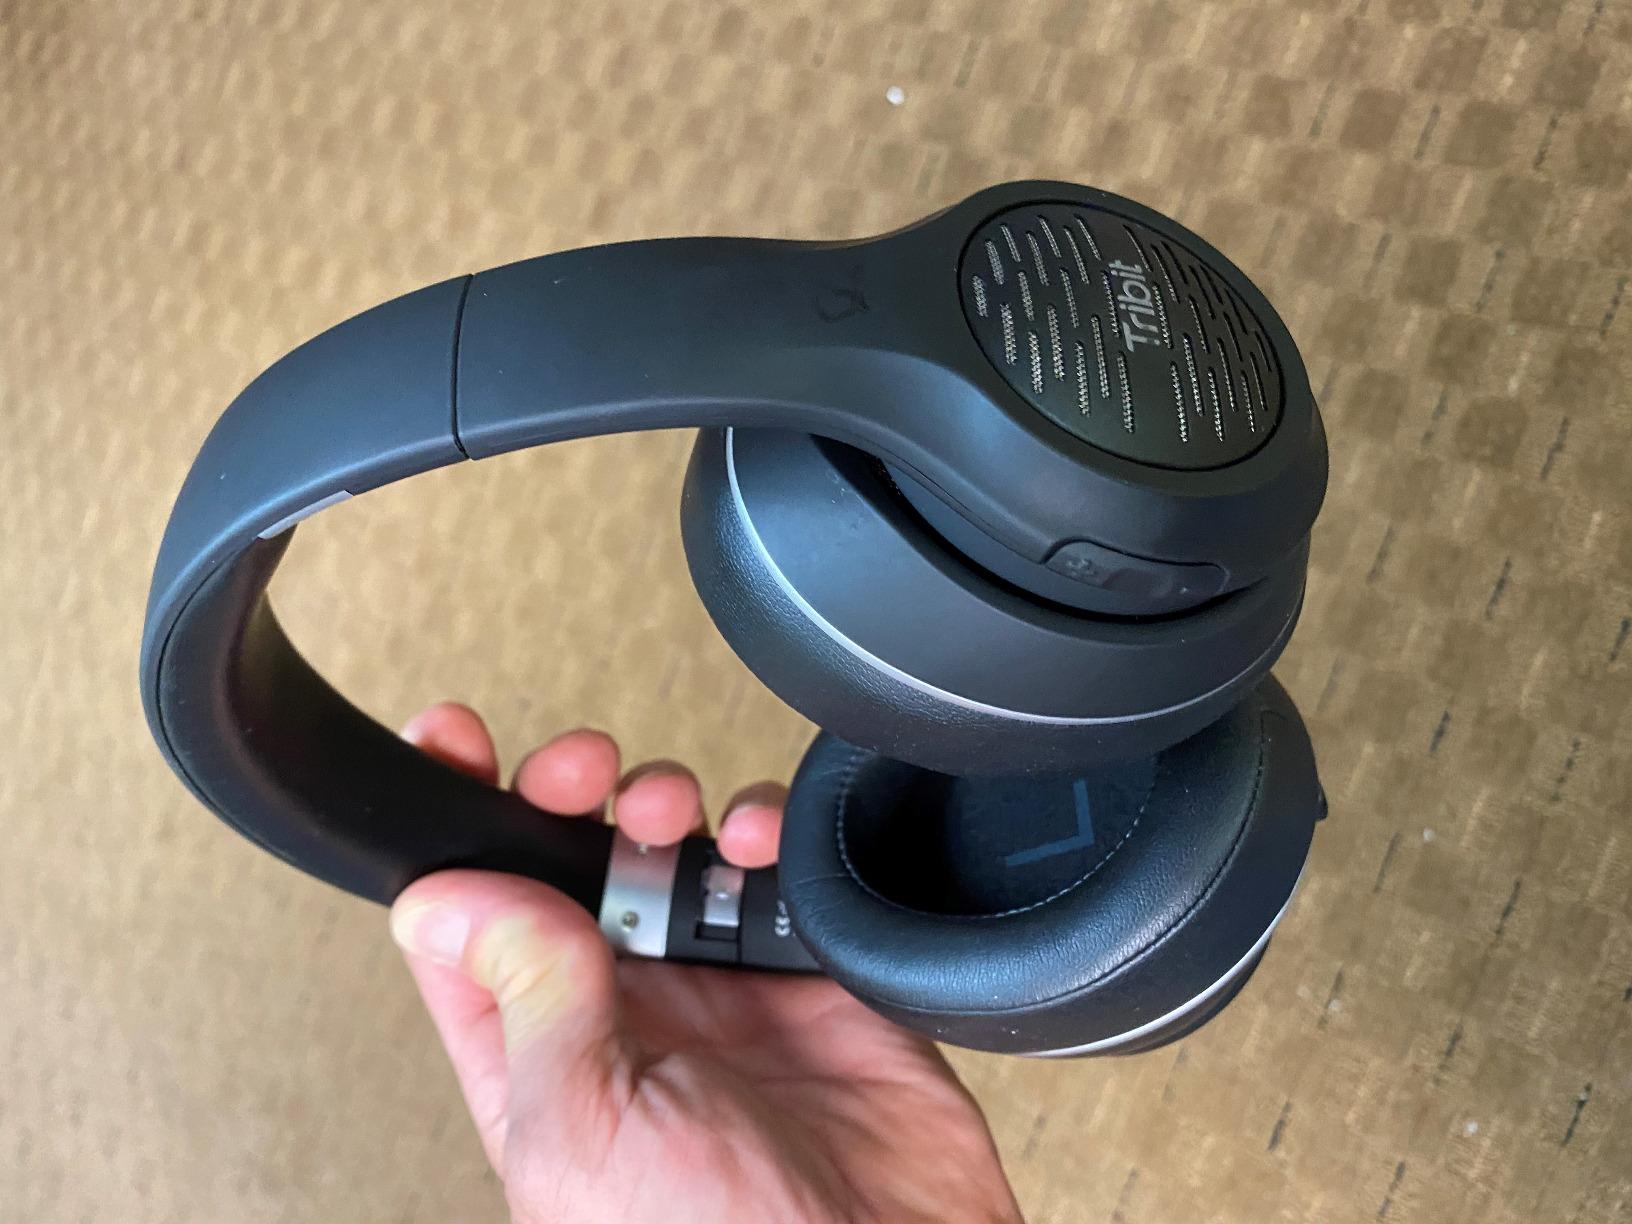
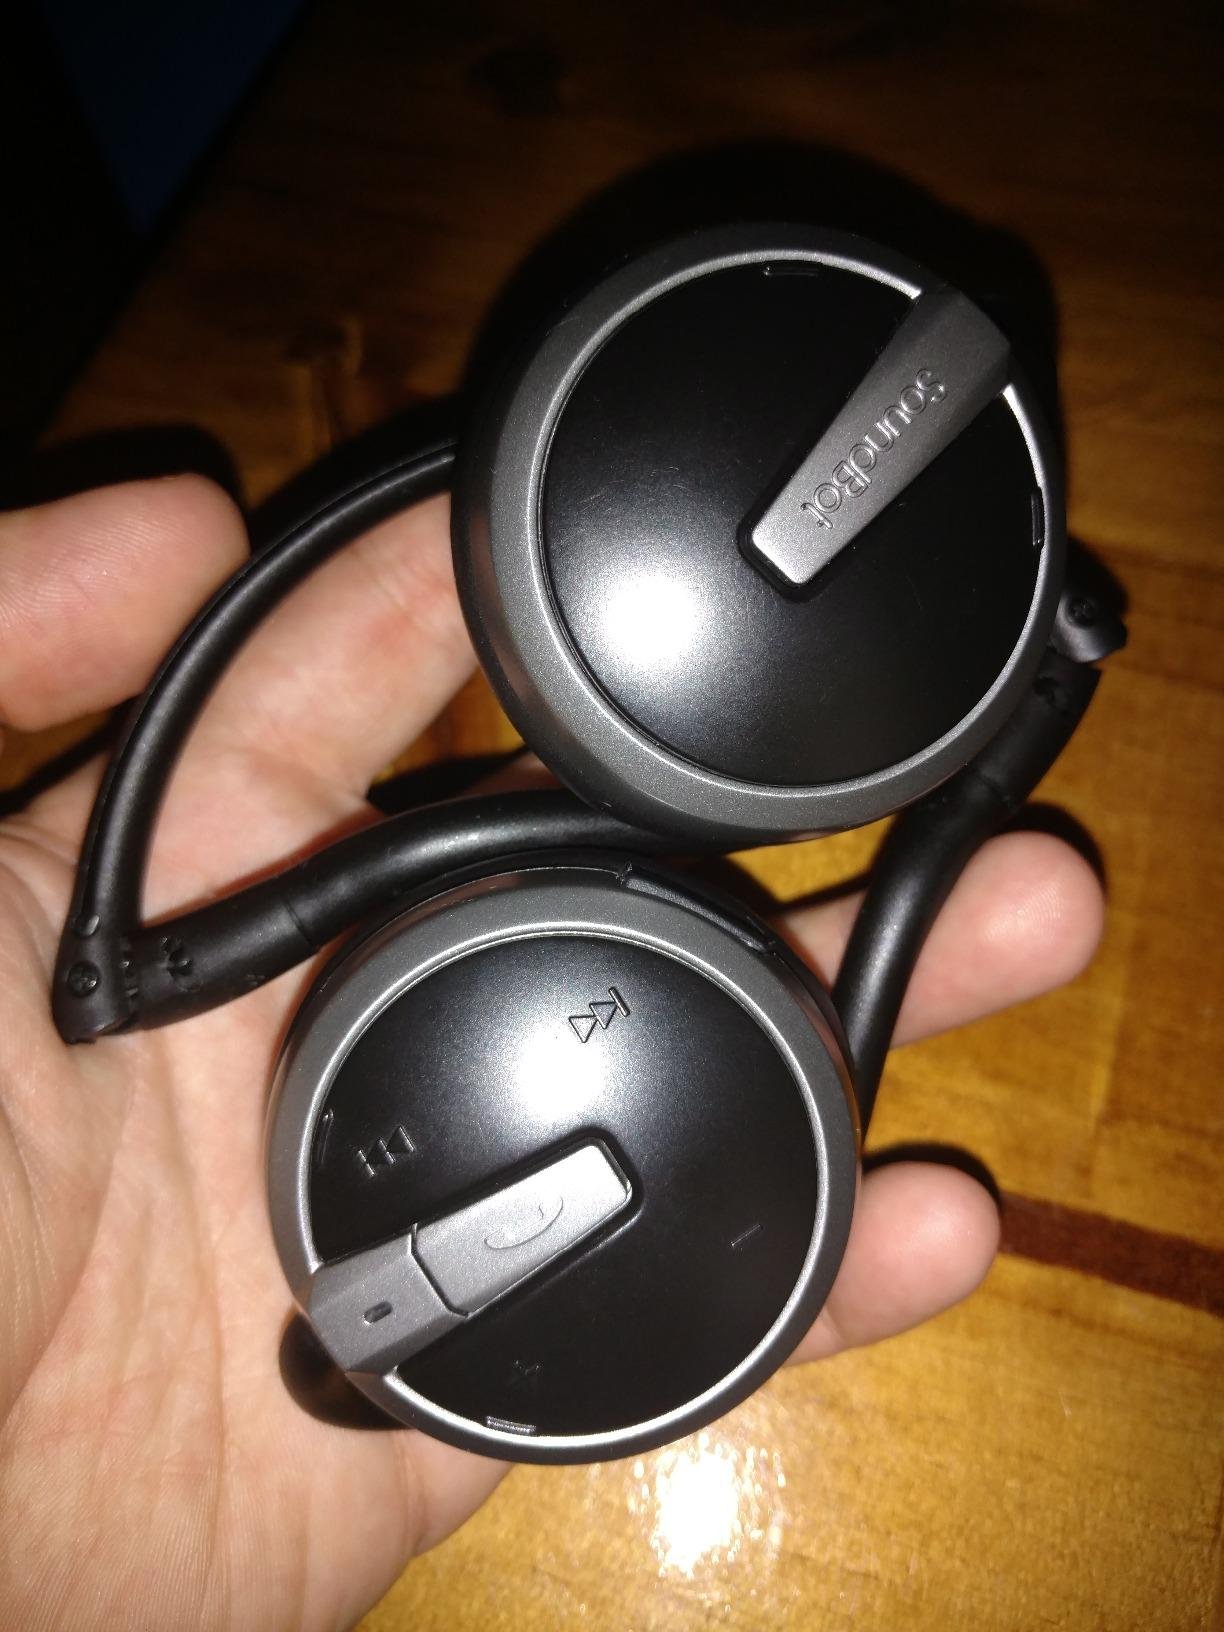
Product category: headphones
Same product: no